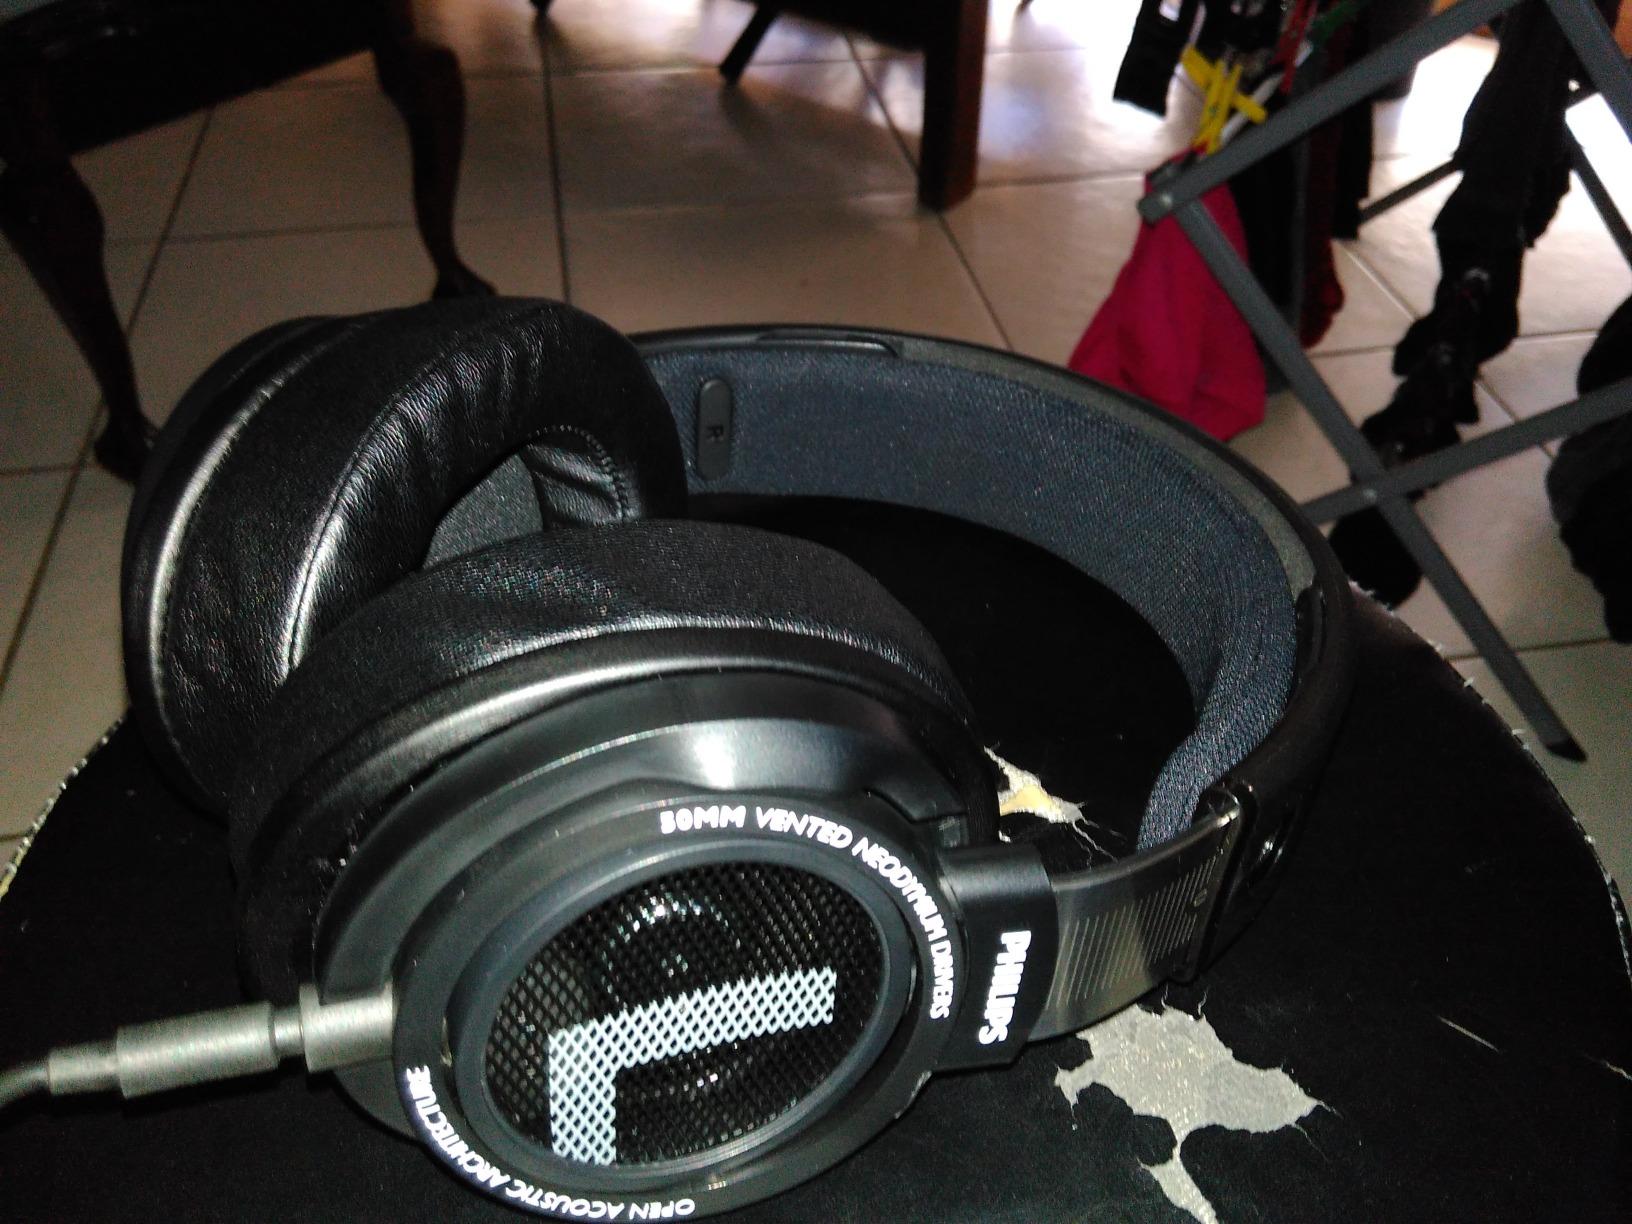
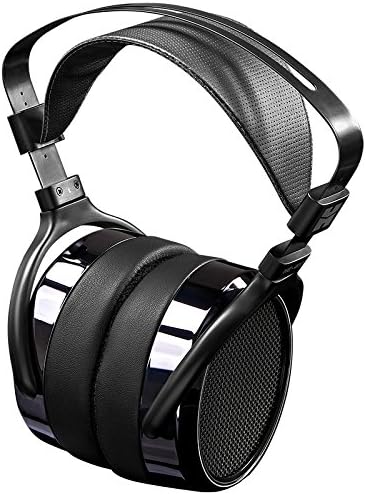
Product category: headphones
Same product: no